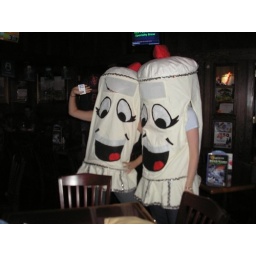
lindsay and i went to the bar dressed in our milkshake costumes after our dress rehearsal